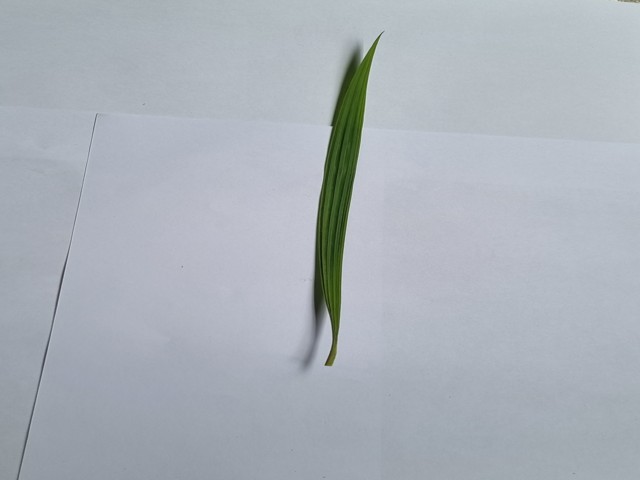
Plant: betal